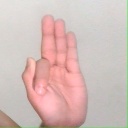
अक्षर: फ